Elon Musk

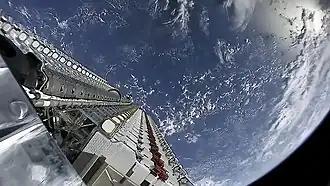
50 Starlink satellites shortly before deployment to low Earth orbit, 2019

In 2001, Musk became involved with the nonprofit Mars Society and discussed funding plans to place a growth-chamber for plants on Mars. Seeking a way to launch the greenhouse payloads into space, Musk made two unsuccessful trips to Moscow to purchase intercontinental ballistic missiles (ICBMs) from Russian companies NPO Lavochkin and Kosmotras. Musk instead decided to start a company to build affordable rockets. With $100 million of his early fortune, Musk founded SpaceX in May 2002 and became the company's CEO and Chief Engineer.